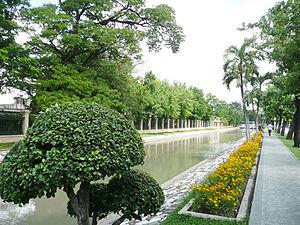
Le palais Chitralada, situé sur le domaine royal de Dusit à Bangkok, est la résidence actuelle du roi Rama X.